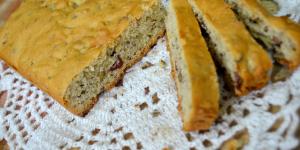
coca de nueces y pasas